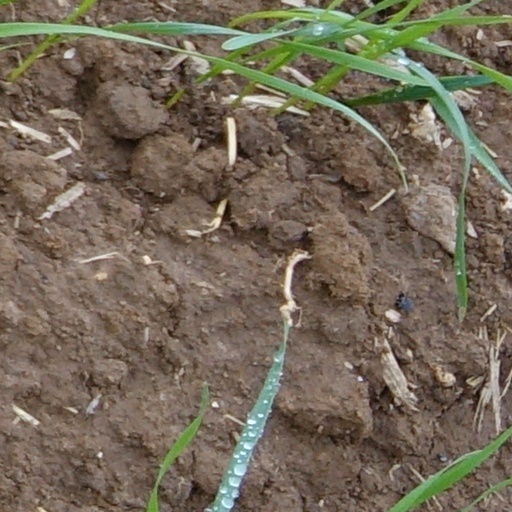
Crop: wheat